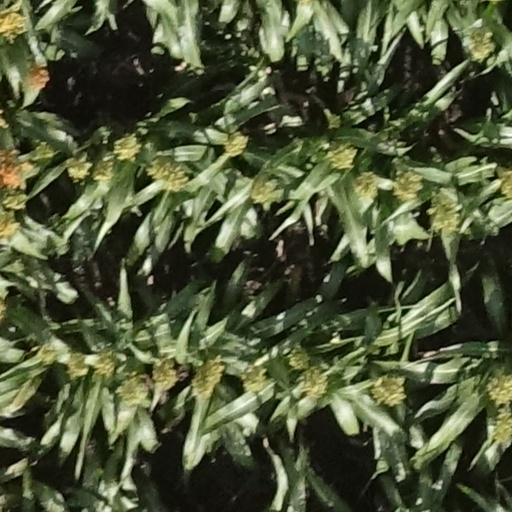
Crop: sorghum